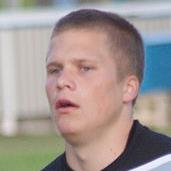
Age: 17